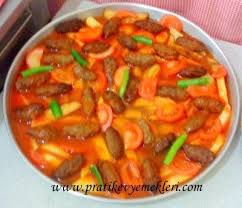
Yemek: izmir_kofte